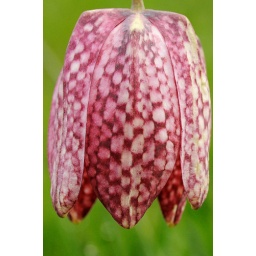
Spring has arrived in the UK, the wild flowers are now appearing.A close up of the red Snake's-head Fritillary